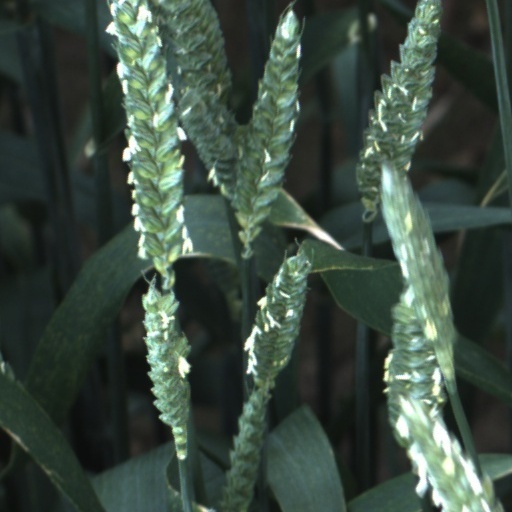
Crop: wheat